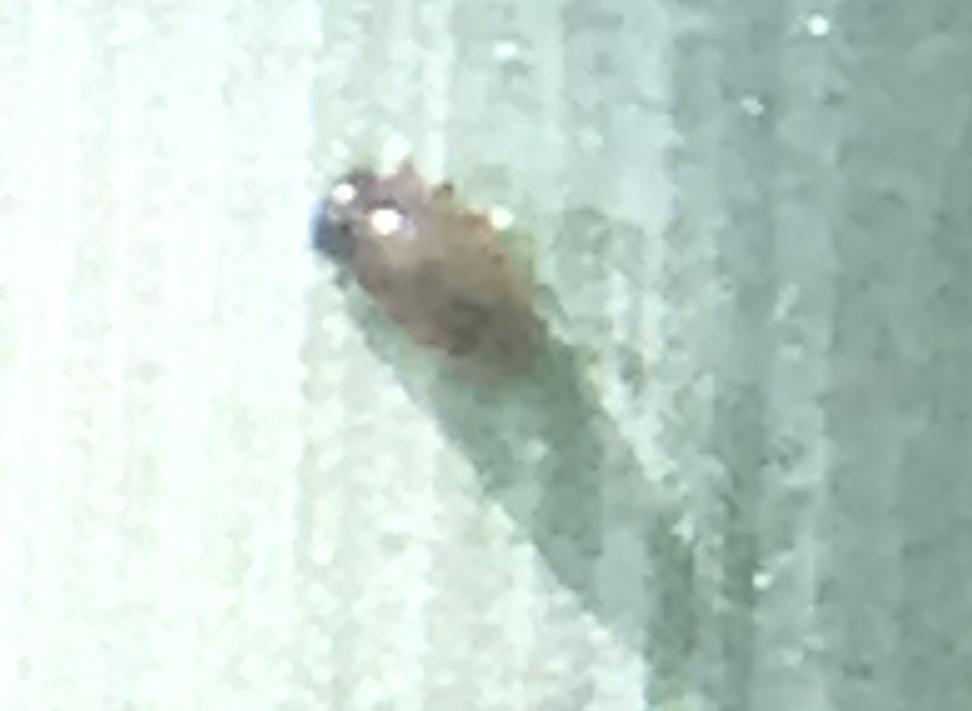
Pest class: cereal_leaf_beetle